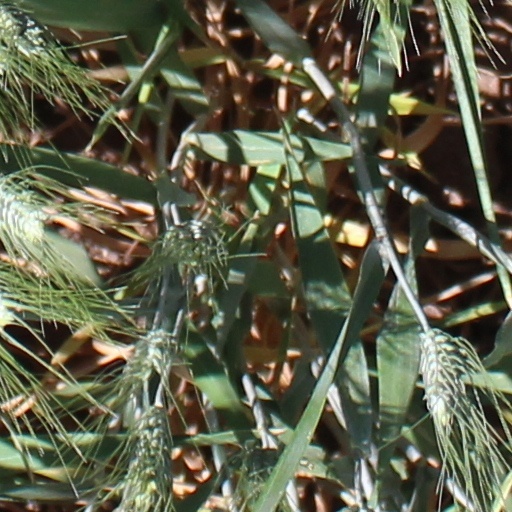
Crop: wheat